James Foggo

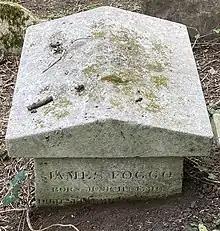
Grave of James Foggo in Highgate Cemetery

Foggo died in London on the 14th September 1860, and was buried on the west side of Highgate Cemetery. His grave memorial incorrectly records his year of birth as 1890, however the parish register of St James, Clerkenwell, where he was baptised on the 3rd July 1789, states his date of birth as 11 June 1789.